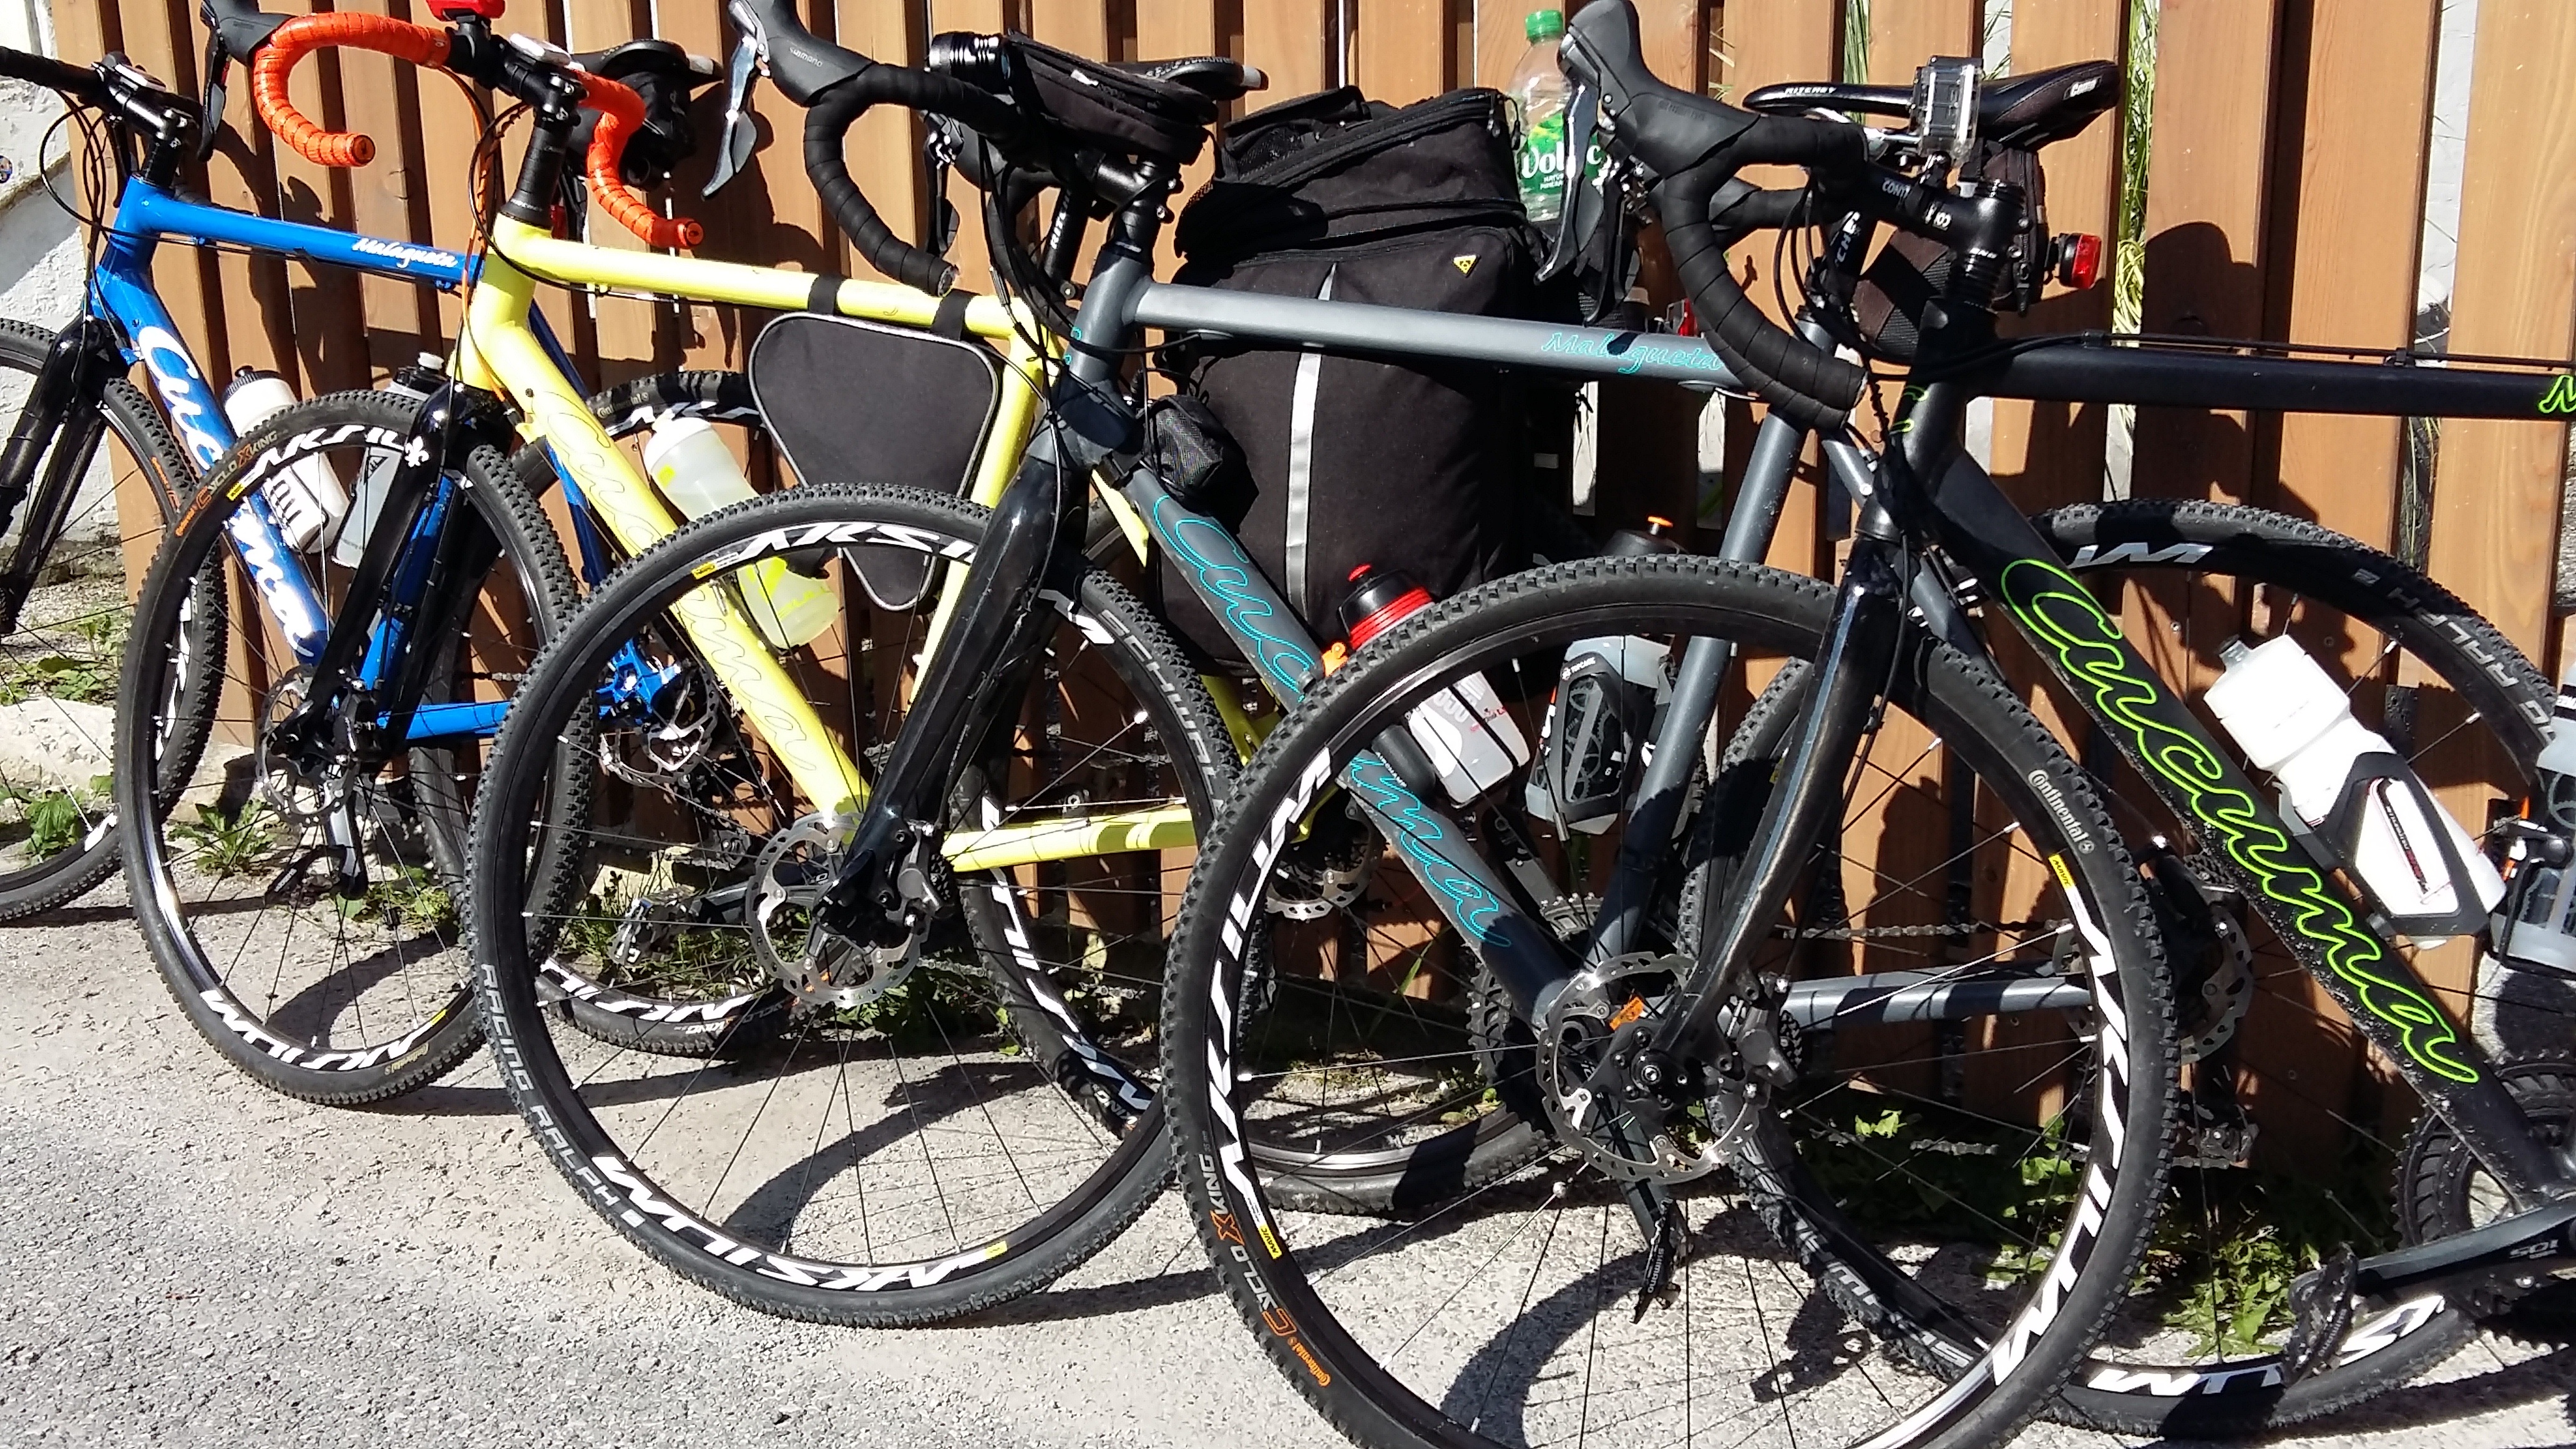
mountain, sport, wheel, bicycle, bike, vehicle, alpine, sports equipment, mountain bike, austria, cycling, sporty, tour, sports, cyclocross, bicycle tour, bike ride, transalp, mountain bike tour, road cycling, cycle sport, cyclo cross bicycle, cyclo cross, bicycle racing, road bicycle, endurance sports, racing bicycle, hybrid bicycle, road bicycle racing